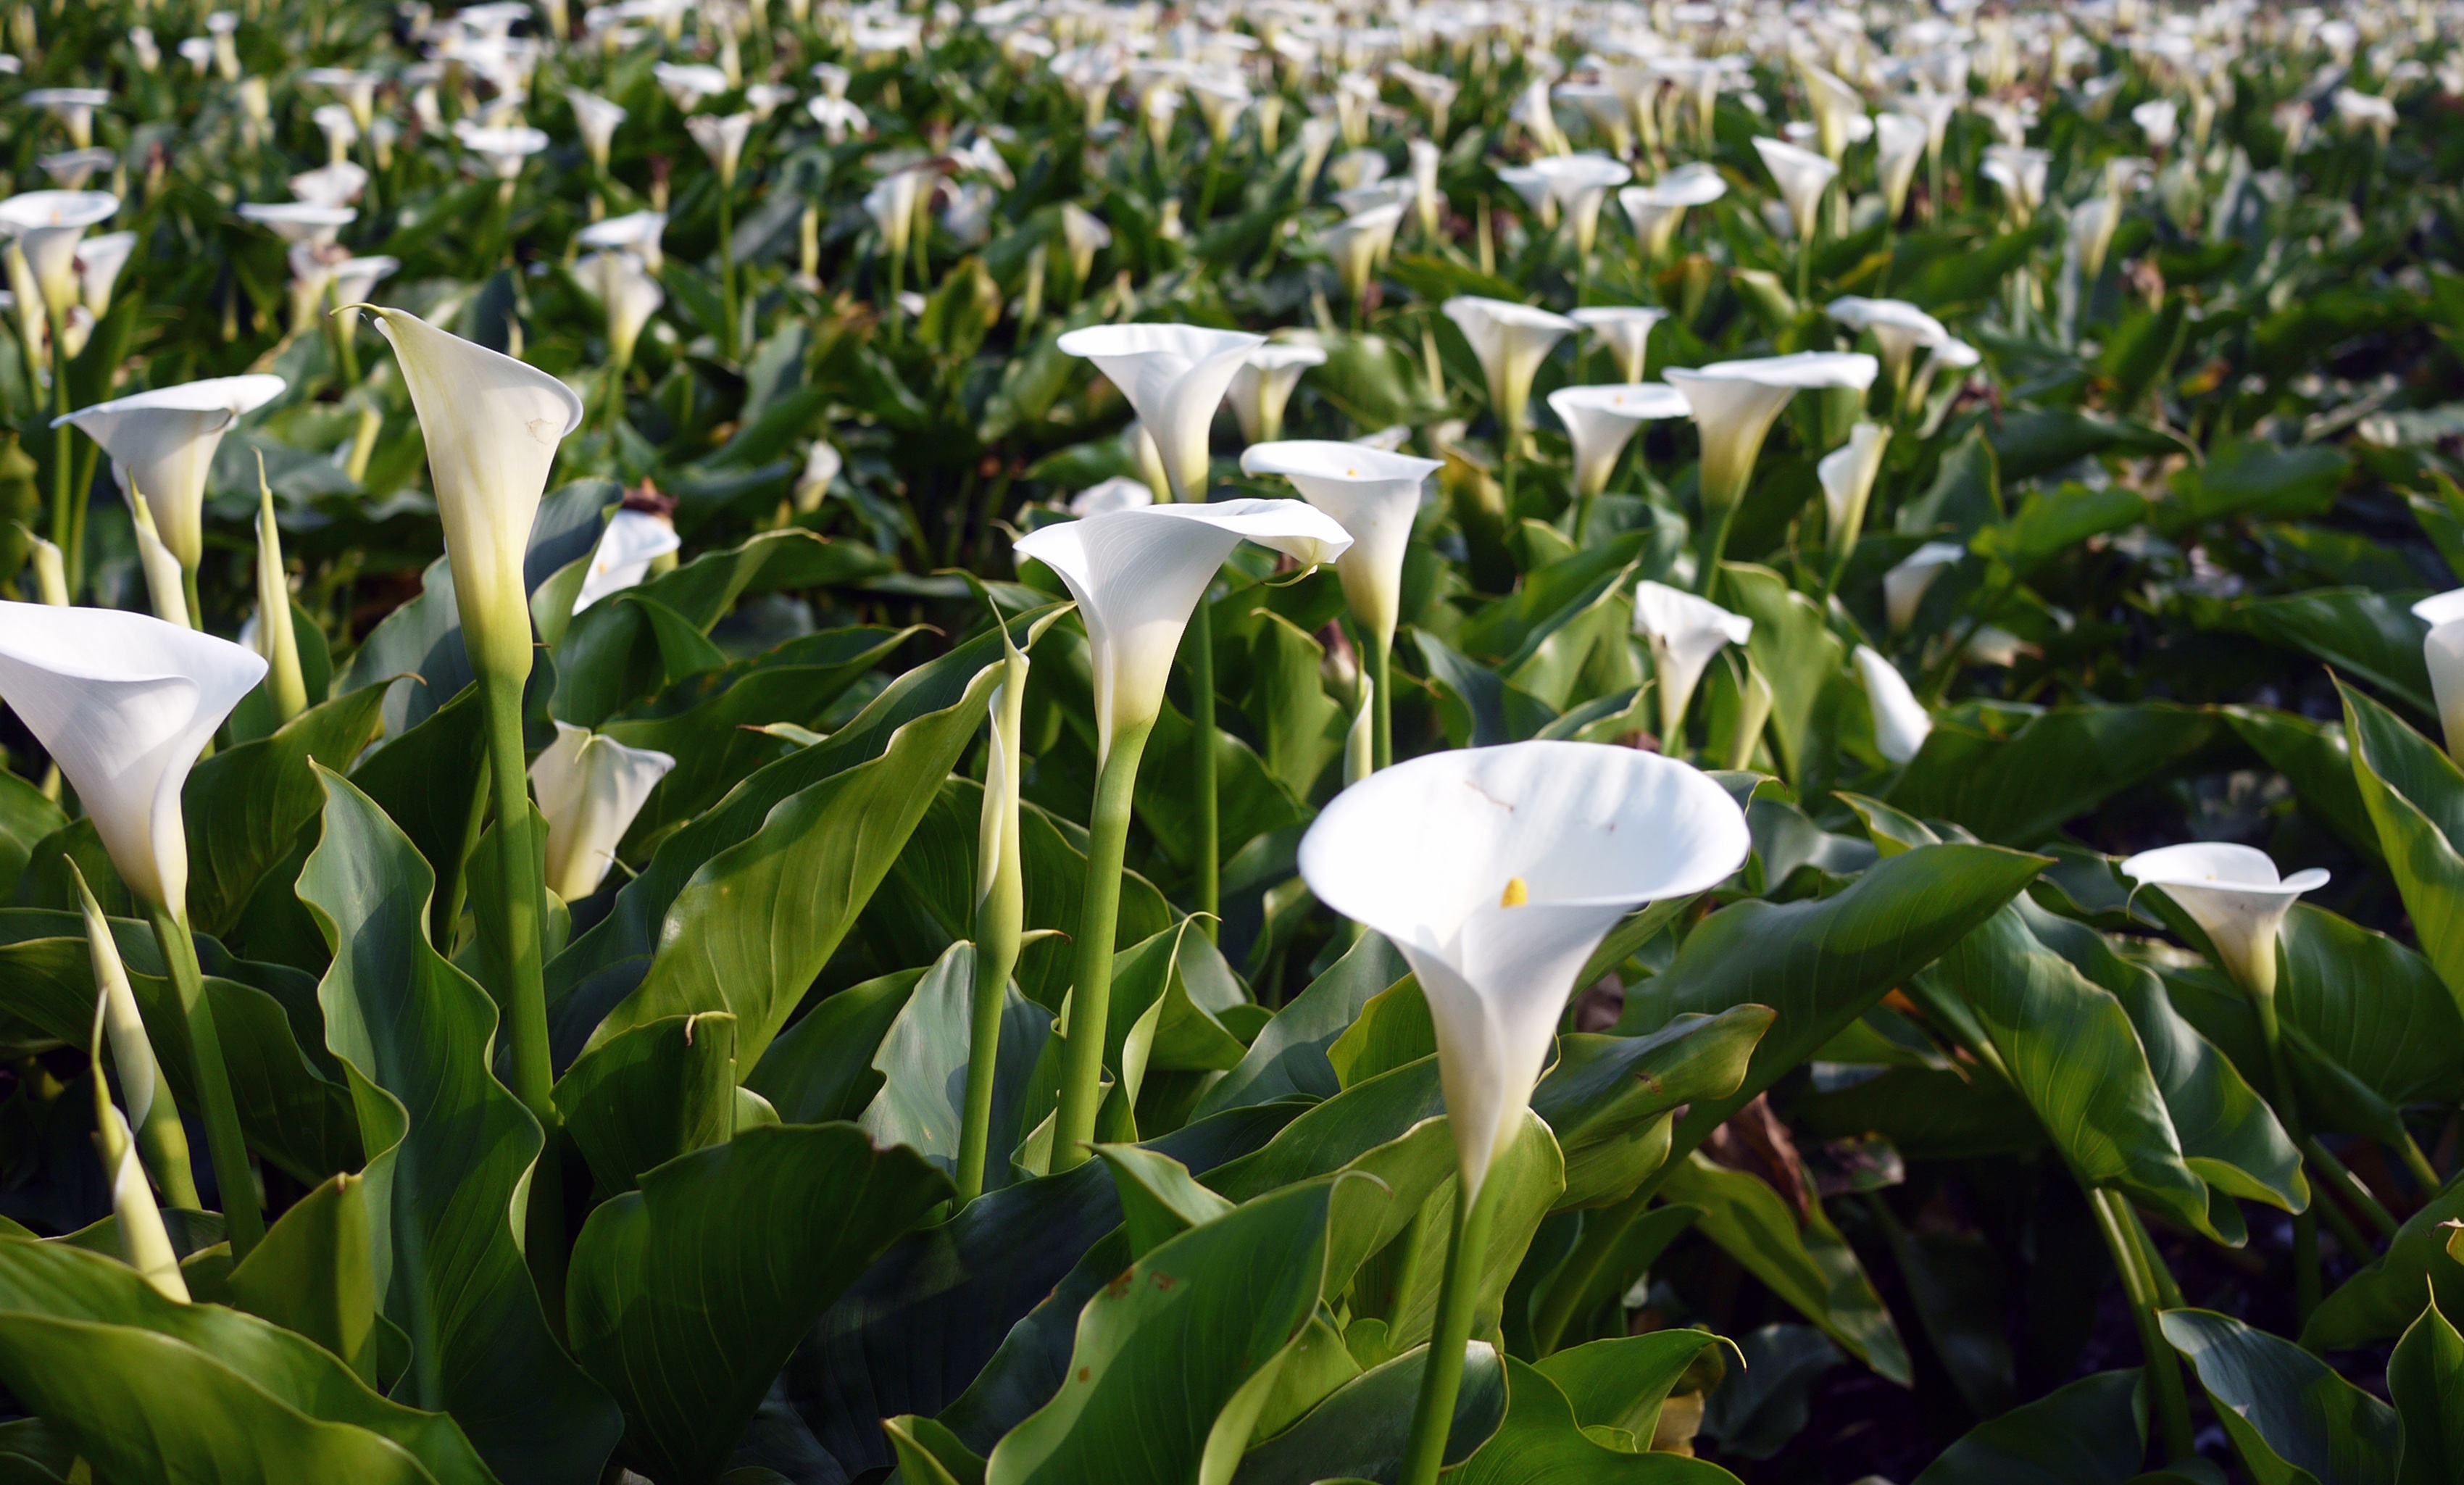
grass, plant, field, flower, tulip, green, botany, flora, taipei, taiwan, calla, flowering plant, land plant, yangmingshan, bamboo lake